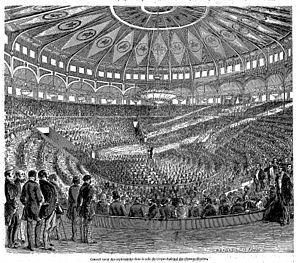
Concert vocal des orphéonistes au Cirque-National à Paris.
Orphéon désigne soit une chorale d'homme, soit un instrument de musique fixe, à cordes et à clavier, dans lequel le son est produit par une roue qui frotte les cordes comme dans une vielle à roue.